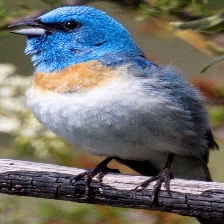
Species: LAZULI BUNTING
Scientific name: PASSERINA AMOENA
ImageNet parent category: indigo_bunting